Garo: Makai Senki

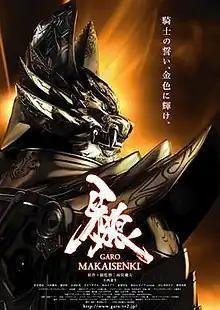
Promotional poster

is a Japanese tokusatsu television series serving as a sequel to "Garo", airing on TV Tokyo between October 6, 2011, and March 22, 2012. The catchphrase for the series is .